Las Posadas

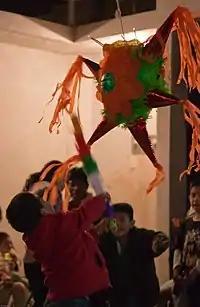
Children in Oaxaca, Mexico, celebrating Las Posadas.

This celebration has been a Mexican tradition for over 430 years, starting in 1586. Many Mexican holidays include dramatizations of original events, a tradition which has its roots in the ritual of Bible plays used to teach religious doctrine to a largely illiterate population in 10th- and 11th-century Europe. The plays lost favor with the Church and were eventually banned as they became popular through the addition of folk music and other non-religious elements; they were reintroduced in the 16th century by two Spanish saints as the Christmas pageant — a new kind of religious ceremony to accompany the Christmas holiday.